St. Louis Car Company

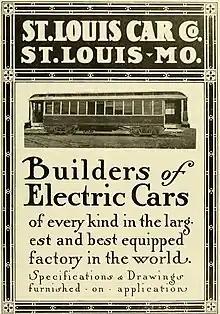
"ST. LOUIS CAR CO. ST. LOUIS MO." "Builders of Electric Cars of every kind" in Electric Railway Review, 1908

The St. Louis Car Co., later known as General Steel Industries, manufactured St. Louis streetcars and trolleys and cars for far-flung transit systems such as the Paris Metro in France. Meissner's son, Edwin B. Meissner Jr., succeeded his father as head of the company, and continues to be an active member of Congregation Shaare Emeth.